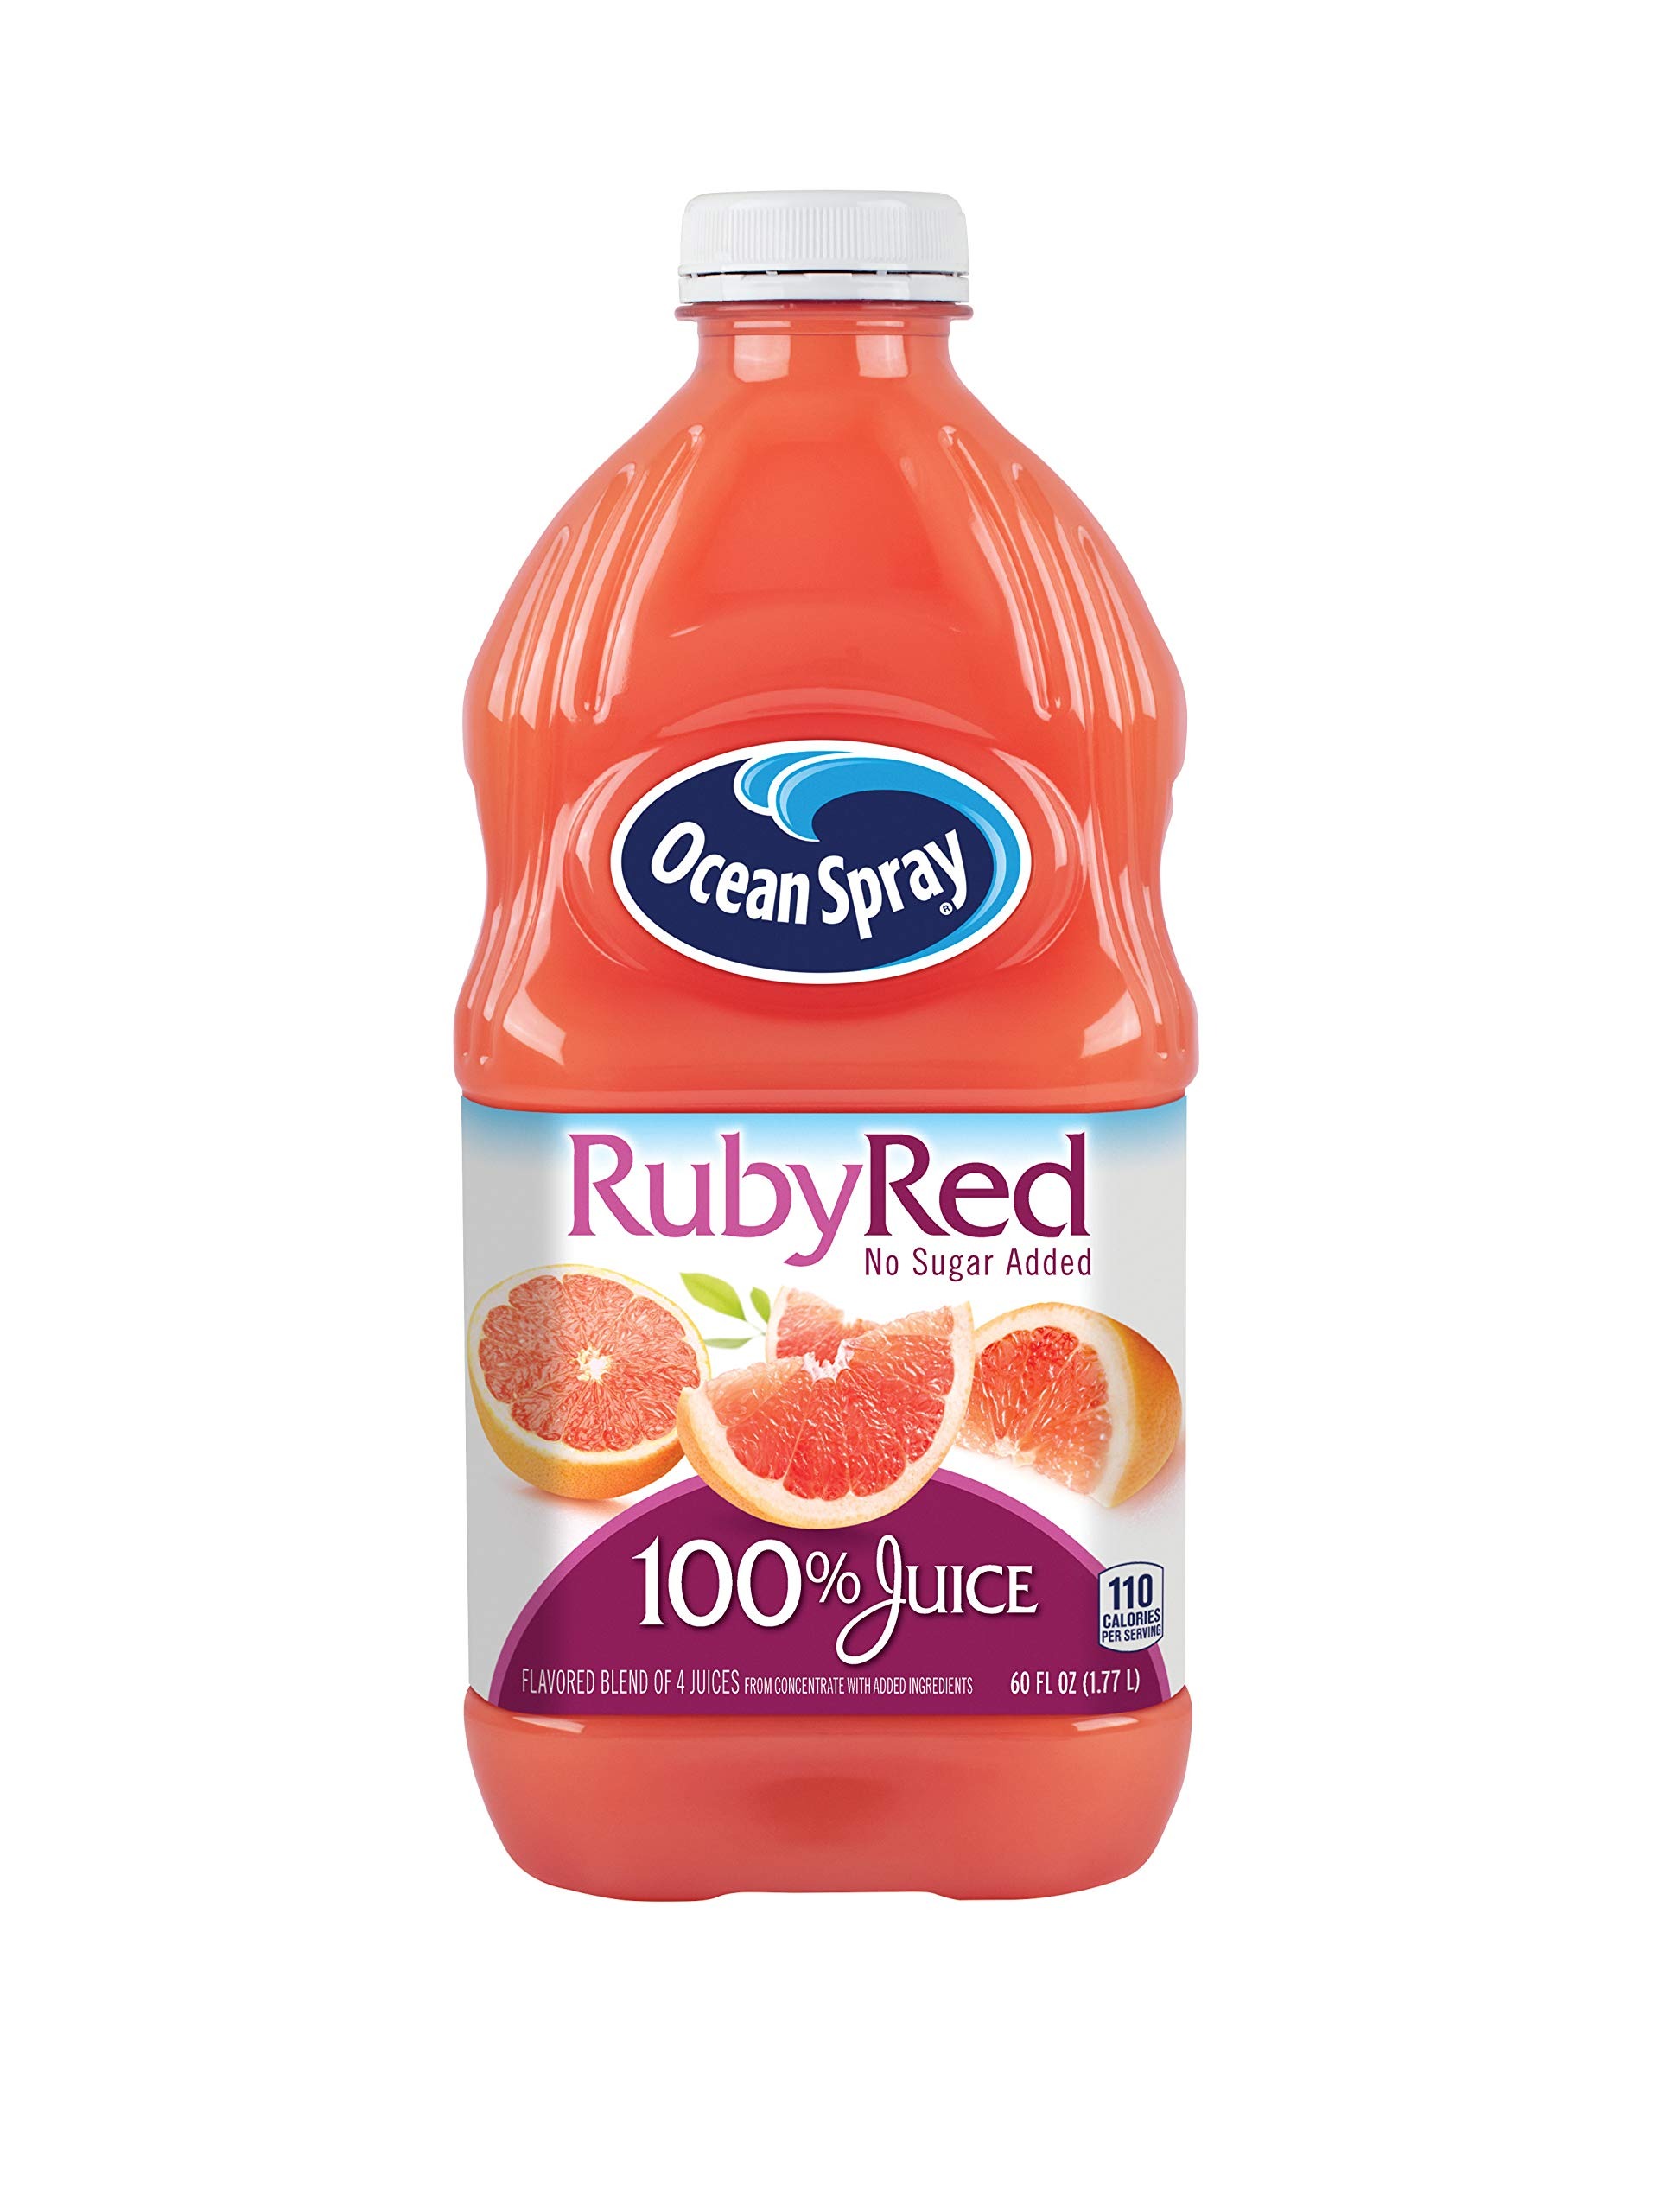
Item Name: Ocean Spray 100% Juice, Ruby Red Grapefruit, 60 Ounce Bottle (Packaging May Vary)
Bullet Point 1: No high fructose corn syrup
Bullet Point 2: No artificial flavors or preservatives
Bullet Point 3: Excellent source of Vitamin C
Value: 60.0
Unit: Fl Oz

Price: 3.68